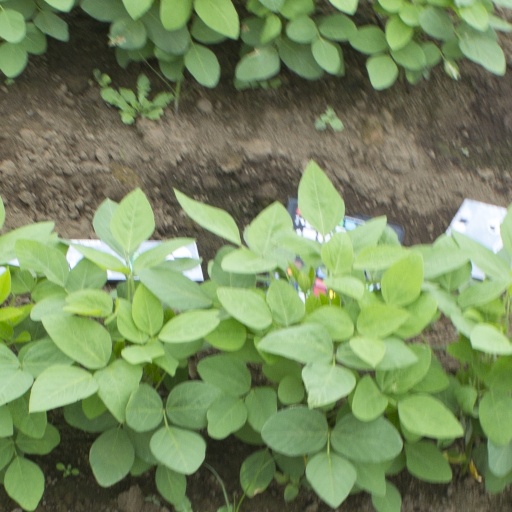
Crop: soybean